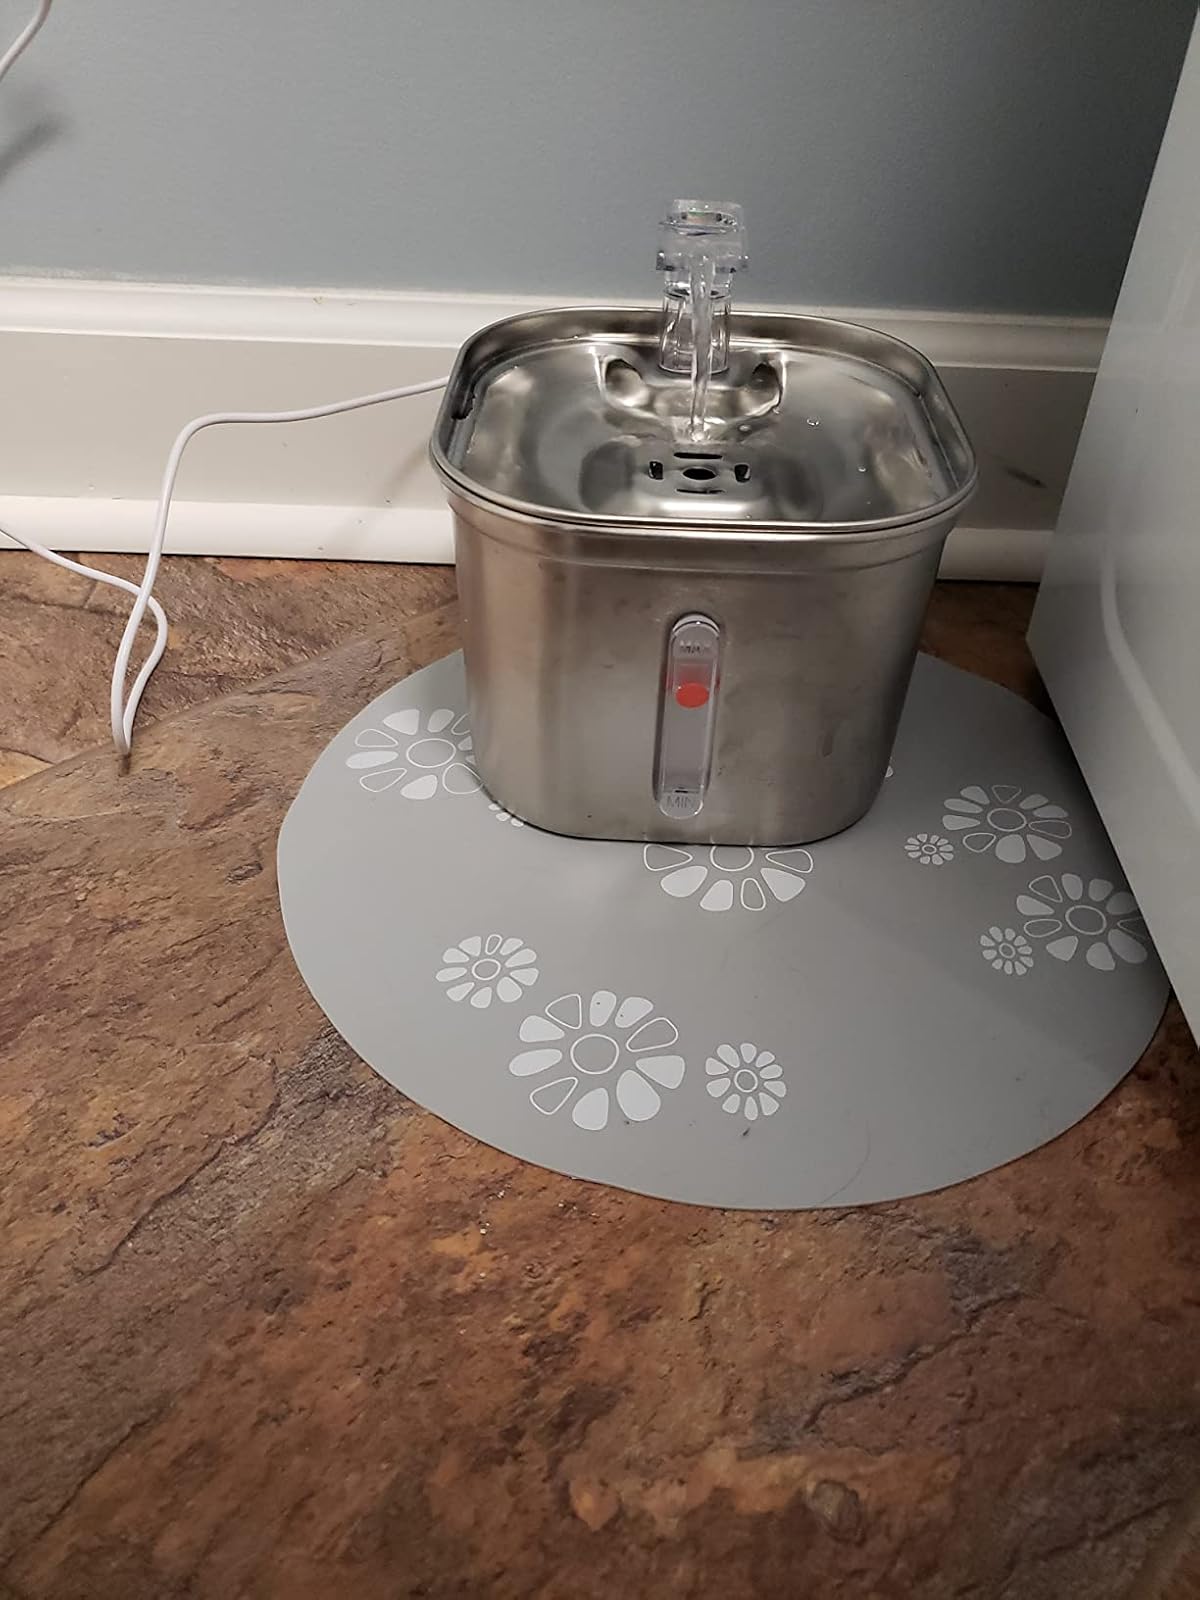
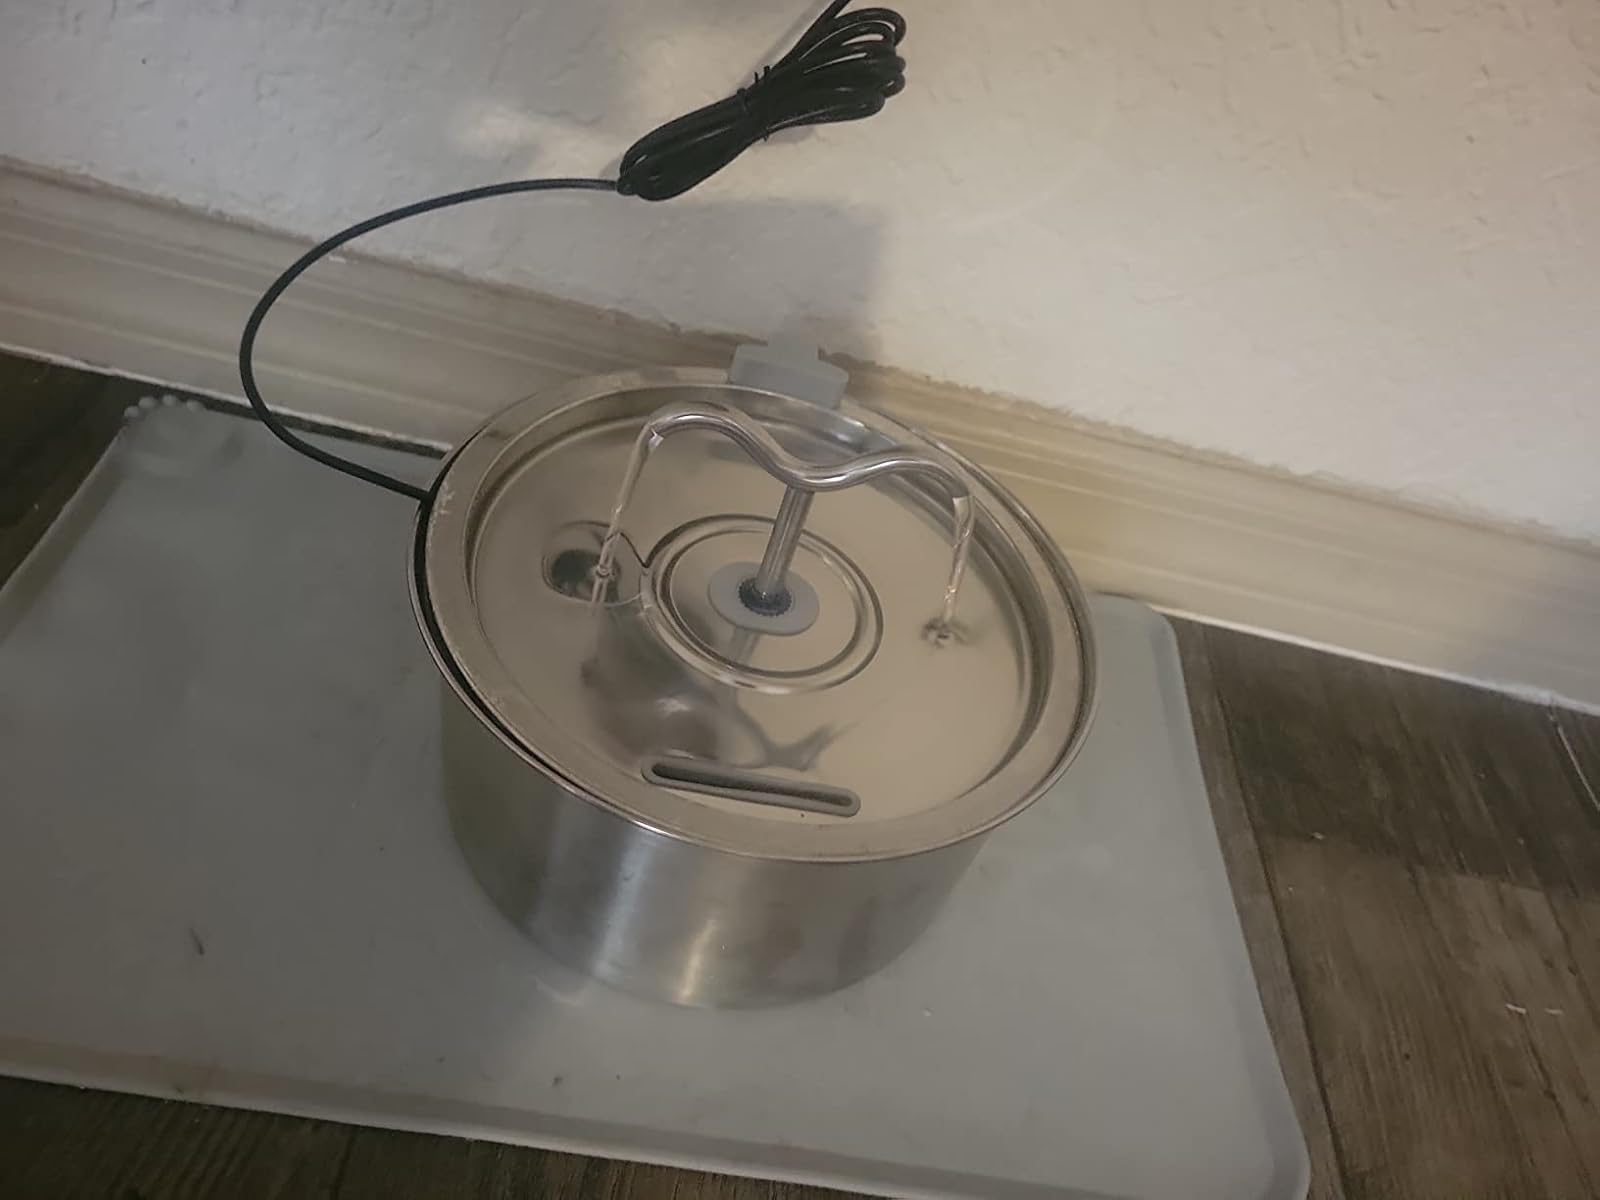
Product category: items_bowl
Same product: no